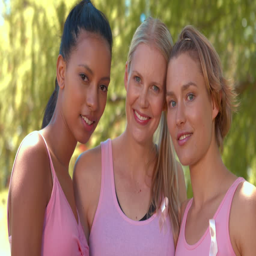
in high quality format smiling women in pink for breast cancer awareness on a sunny day